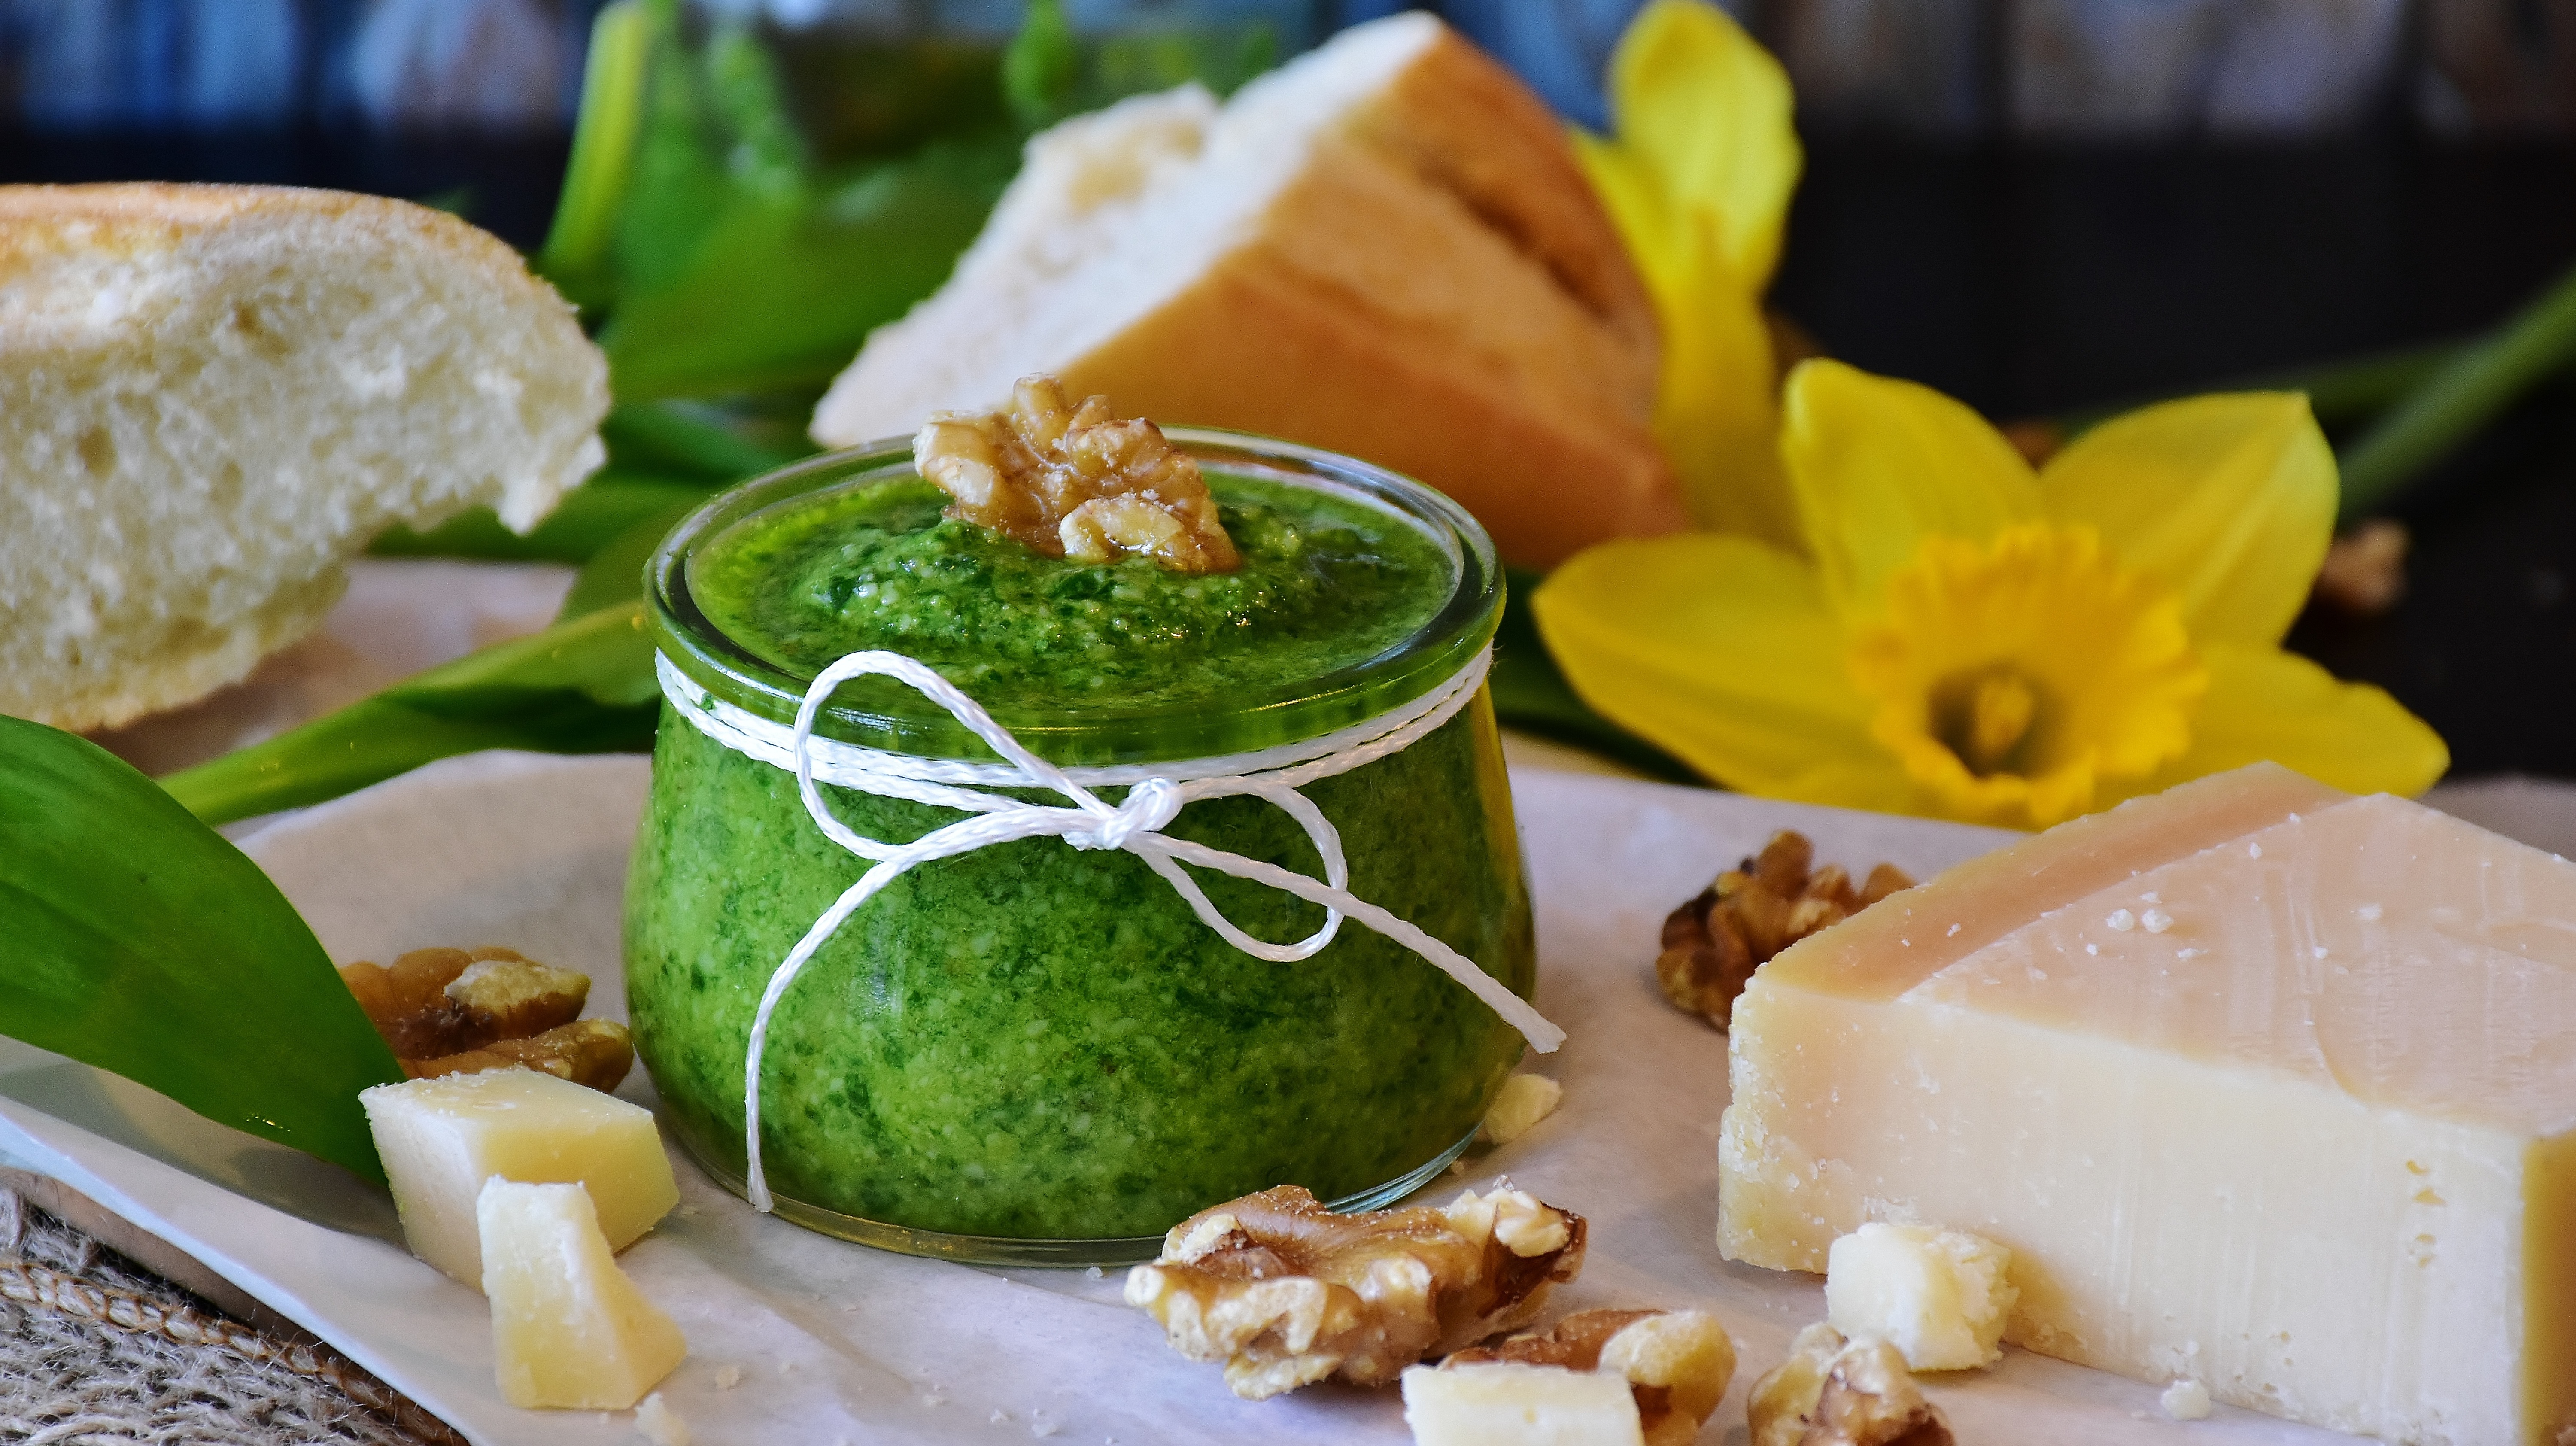
dish, meal, food, spring, green, herb, produce, vegetable, breakfast, eat, cuisine, delicious, homemade, basil, cheese, pesto, cook, smell, oil, vegetarian food, frisch, edible, herbs, walnuts, kitchen herb, harbinger of spring, bear's garlic, parmesan, parmesan cheese, young leaves, wild vegetables, wild garlic, wood garlic, garlic leaves, b rlauch pesto, walnut kernels, the spring food plant